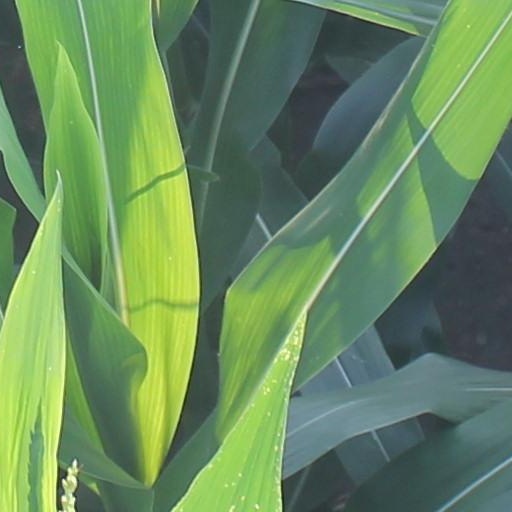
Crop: maize; corn